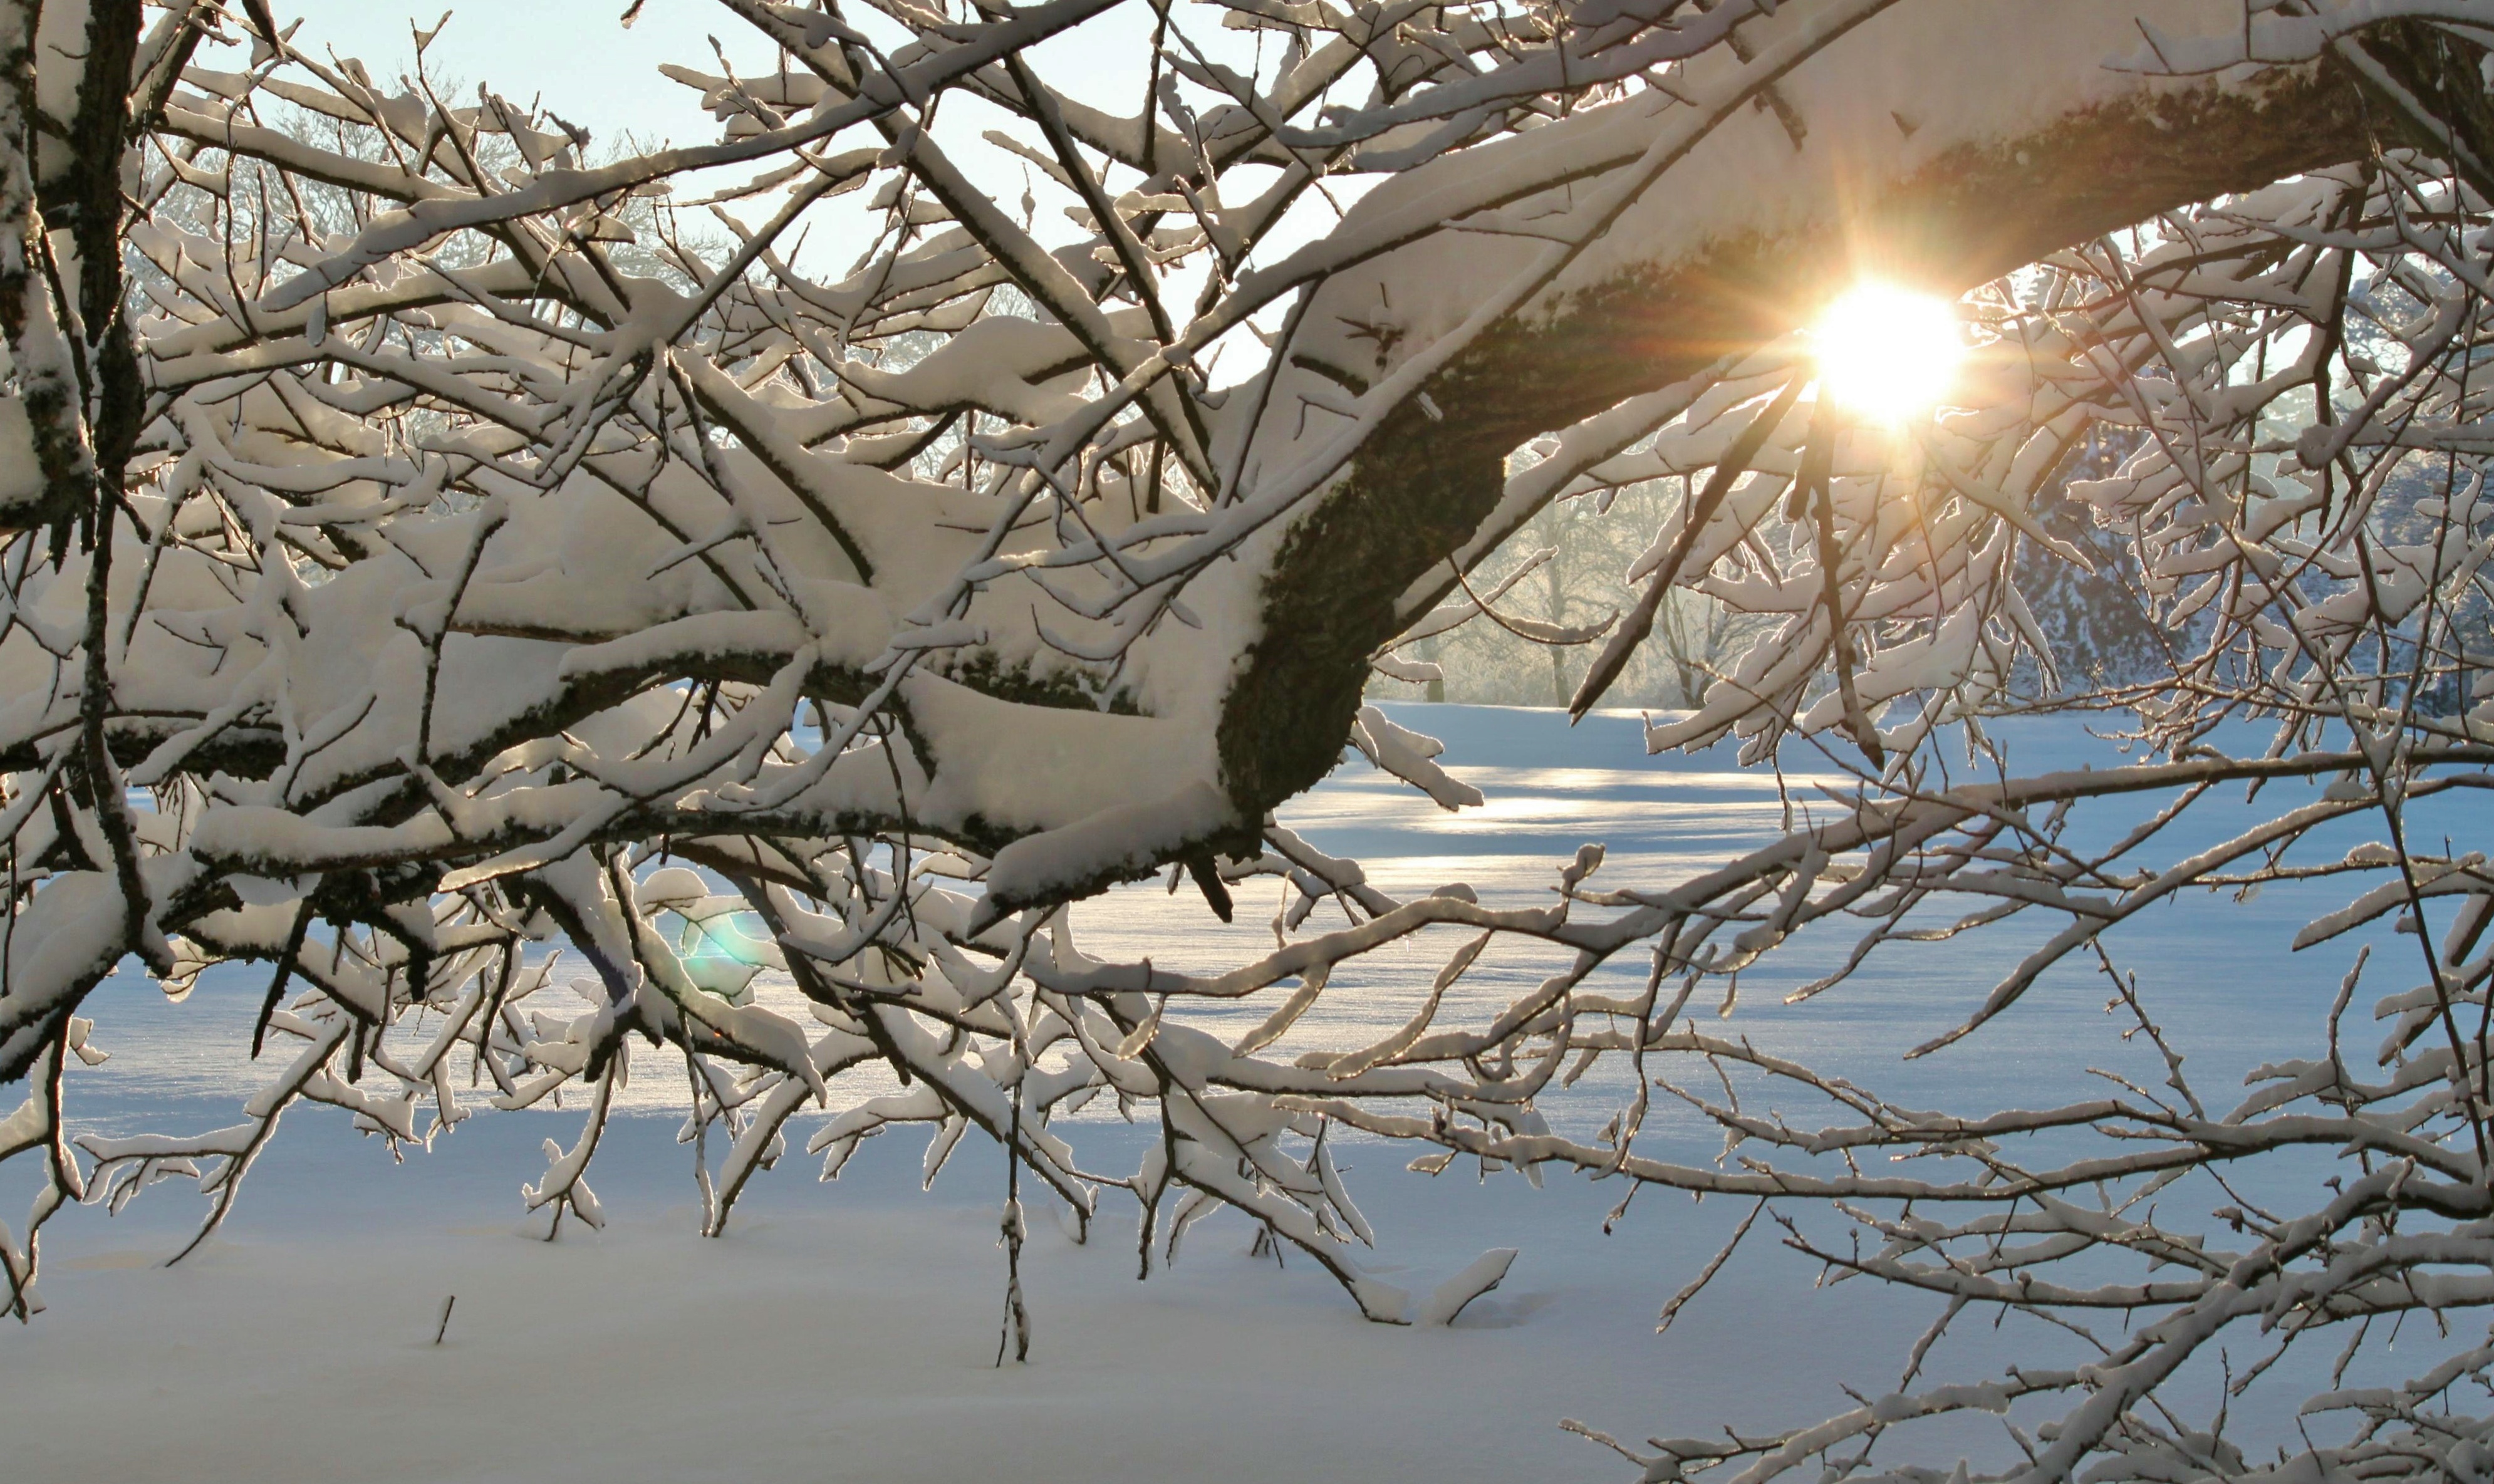
landscape, tree, nature, branch, snow, cold, winter, sun, white, sunlight, flower, frost, ice, spring, reflection, weather, romantic, snowy, season, twig, aesthetic, winter dream, wintry, winter magic, winter forest, sunbeam, freezing, snowed in, snow magic, woody plant, perching bird